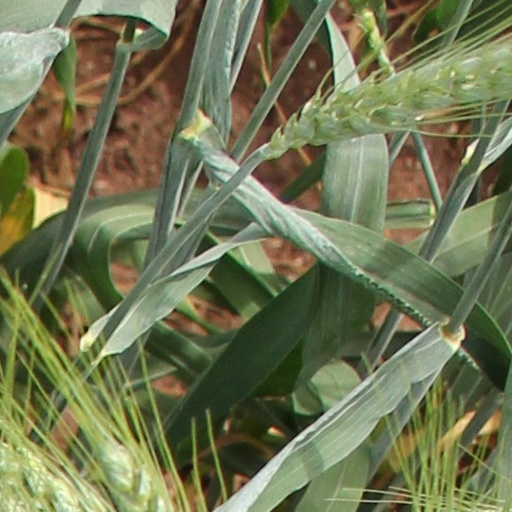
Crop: wheat